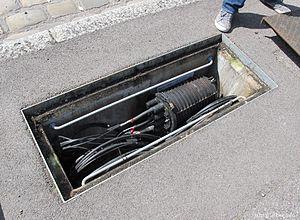
Boitier de protection d'épissure CityPlay Amiens
Une épissure est un terme utilisé en mécanique et en électrotechnique pour désigner une jointure entre deux ensembles métalliques souples ou rigides. La jointure est obtenue en les tressant ou en les entortillant.